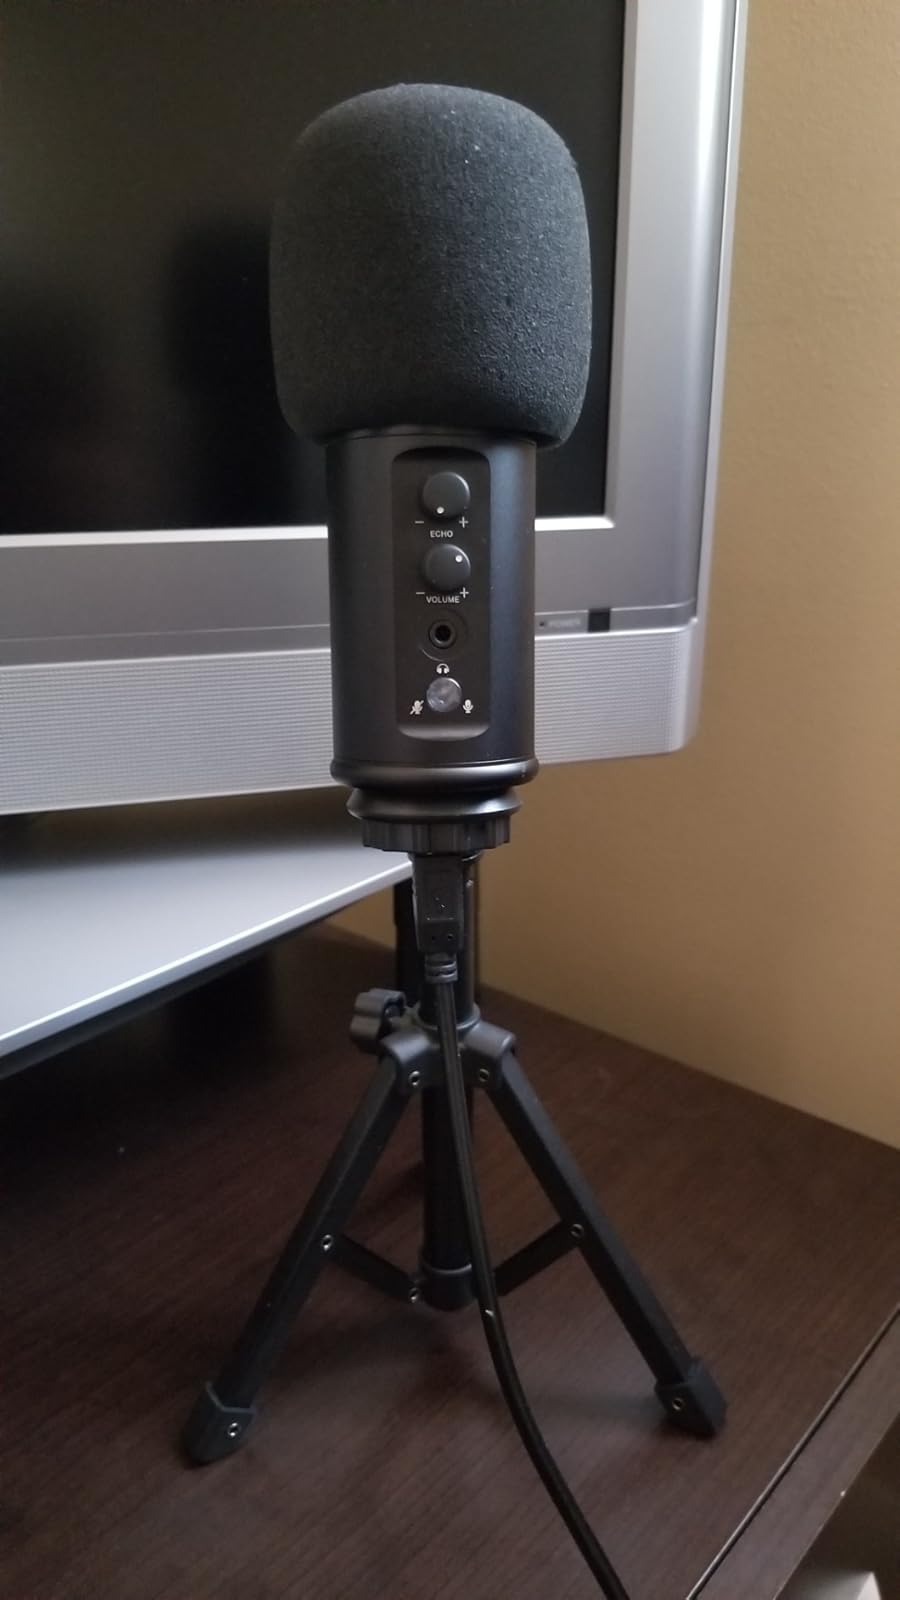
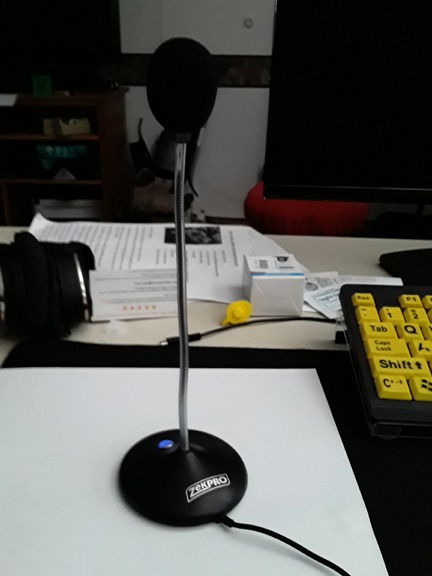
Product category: microphone
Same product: no